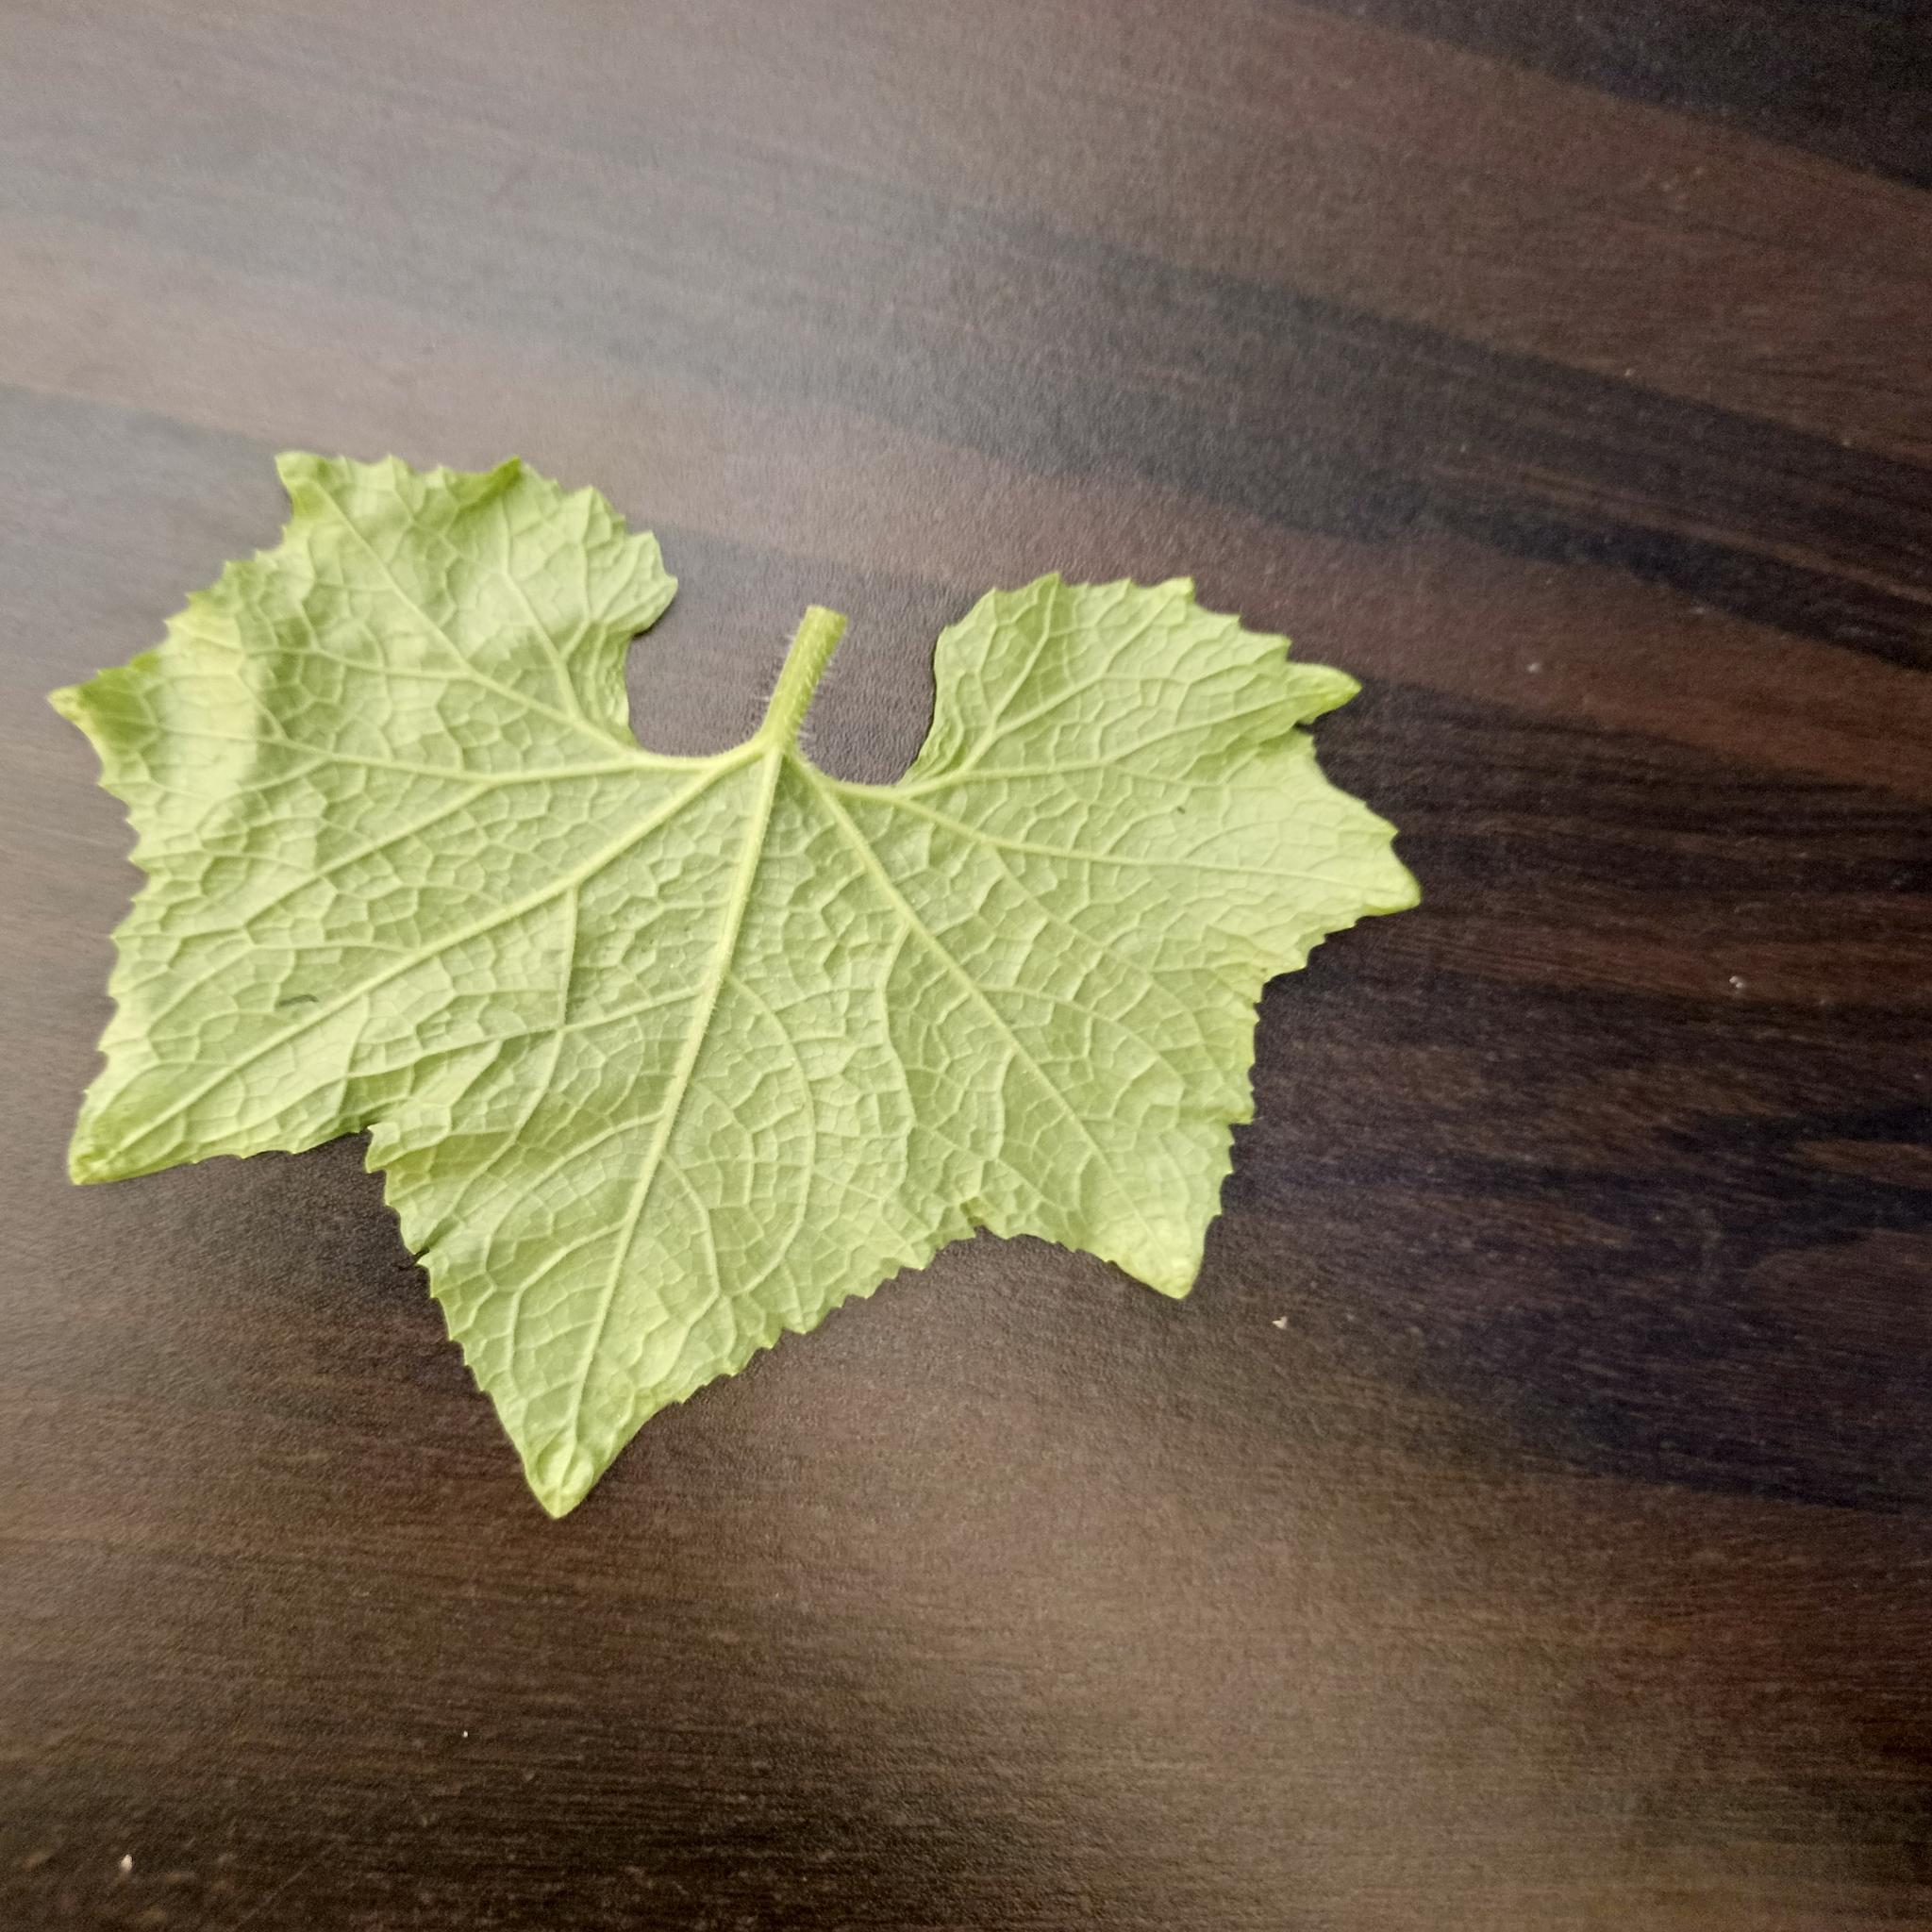
Label: Healthy